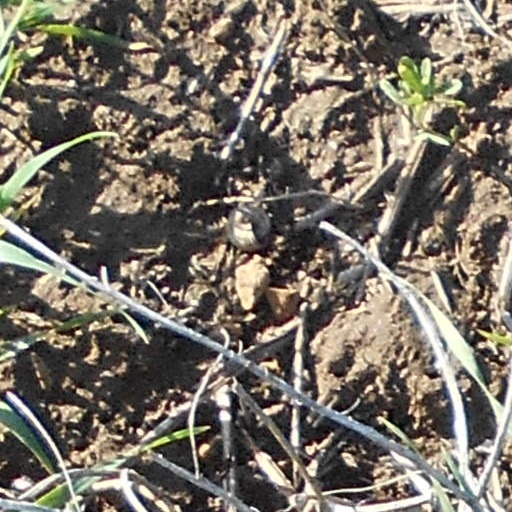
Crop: wheat